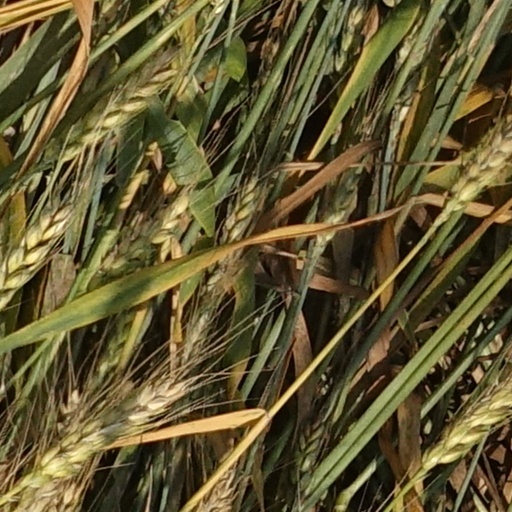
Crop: wheat